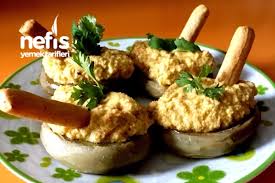
Yemek: enginar